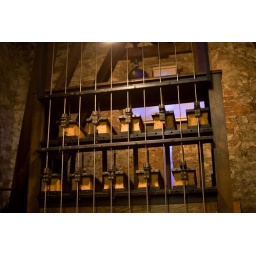
Blue-glazed cross in bell tower wall is behind the bell mechanism.